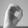
ASL letter: O